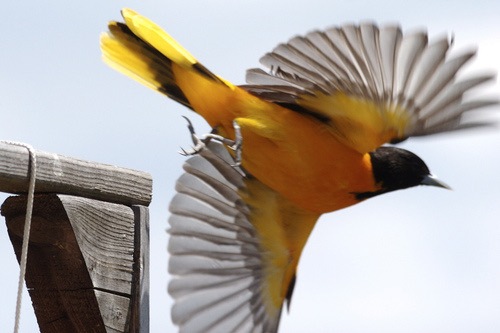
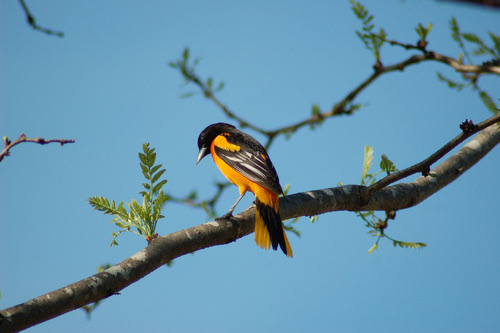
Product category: misc
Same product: yes